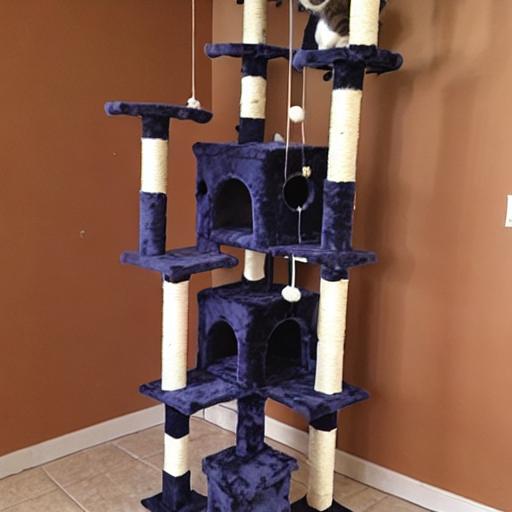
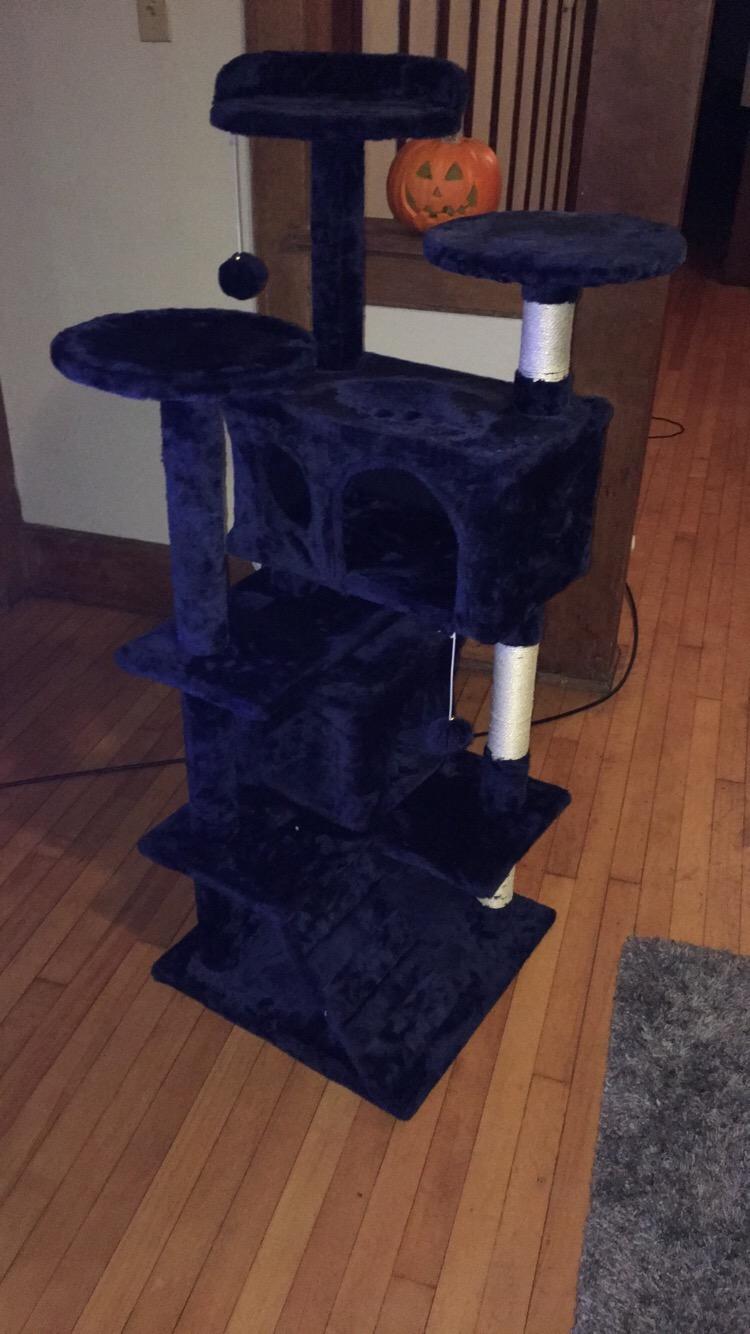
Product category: items_cat tree
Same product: no